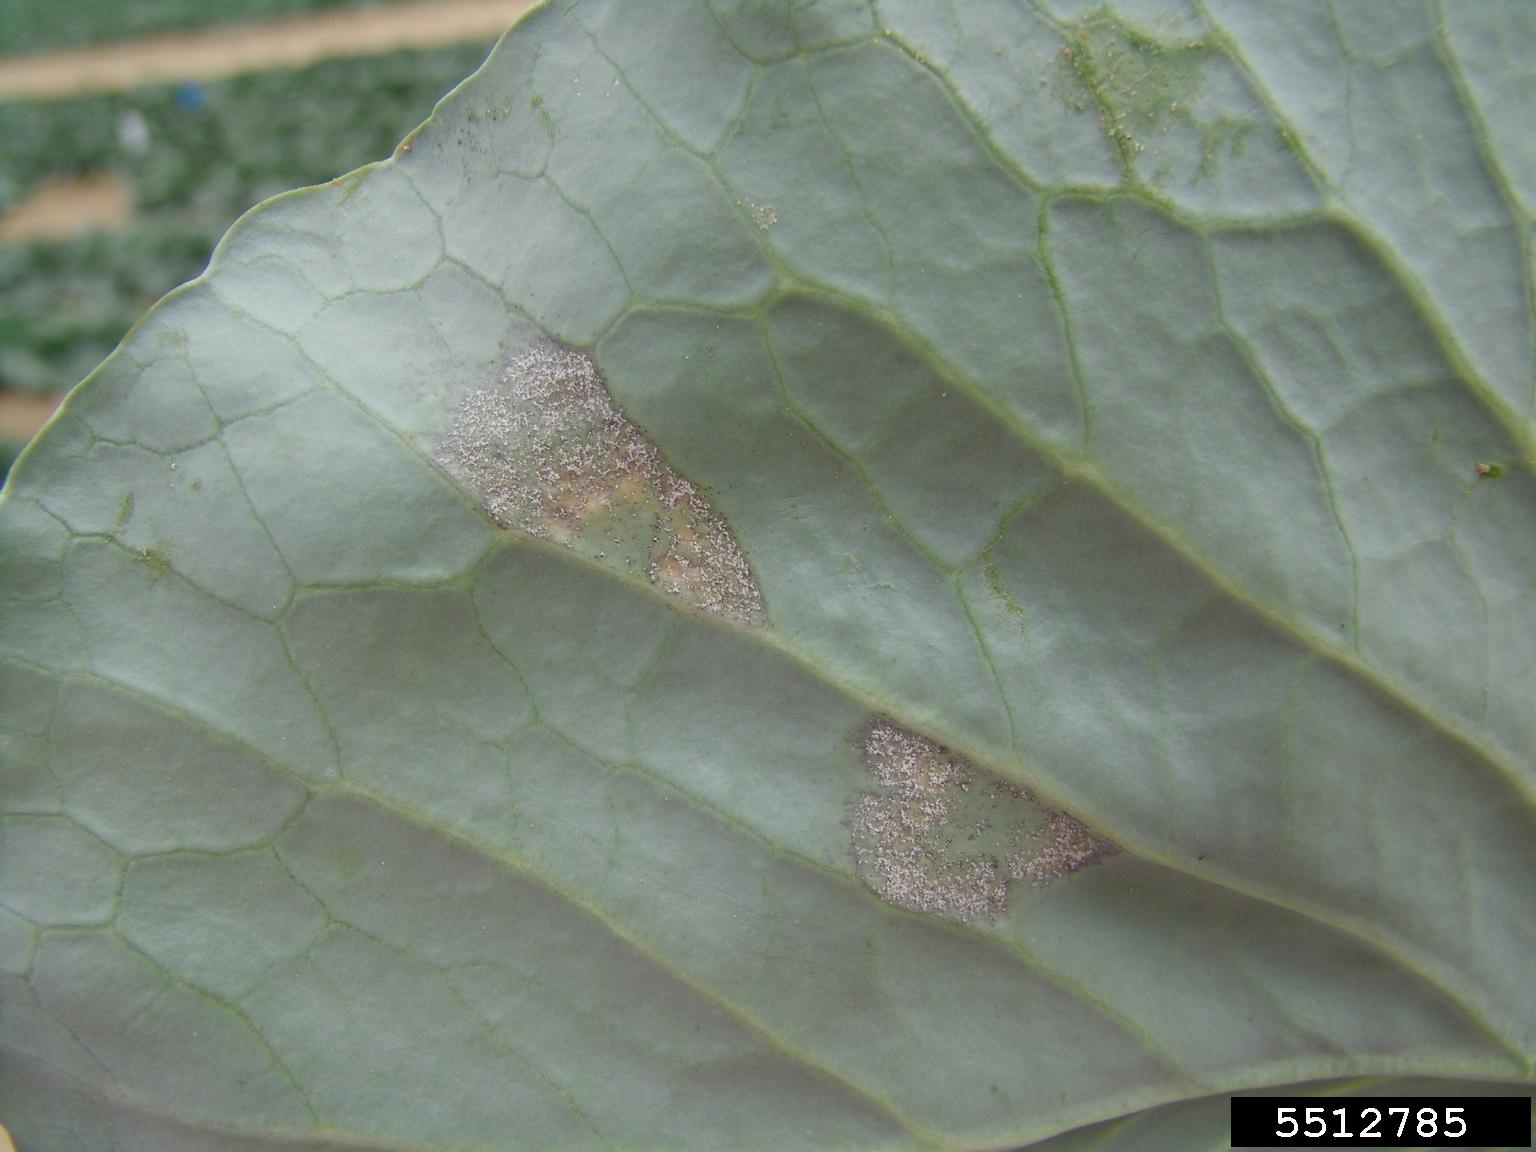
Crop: unknown
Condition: cabbage_cabbage_downy_mildew